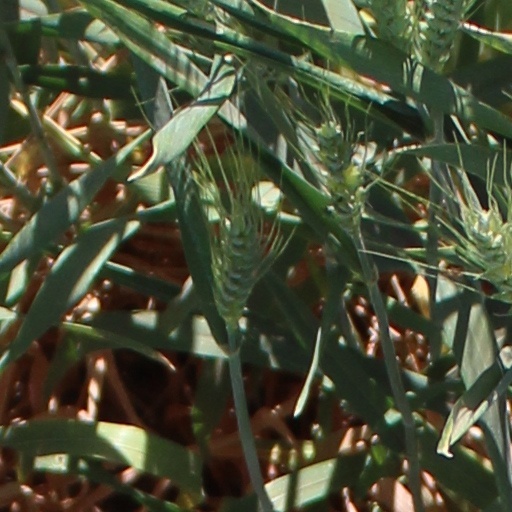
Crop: wheat